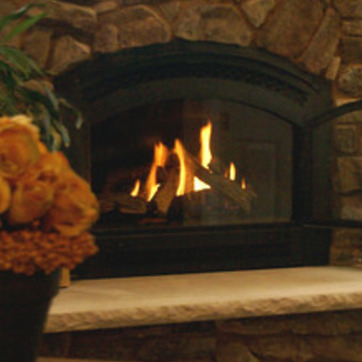
Material: other